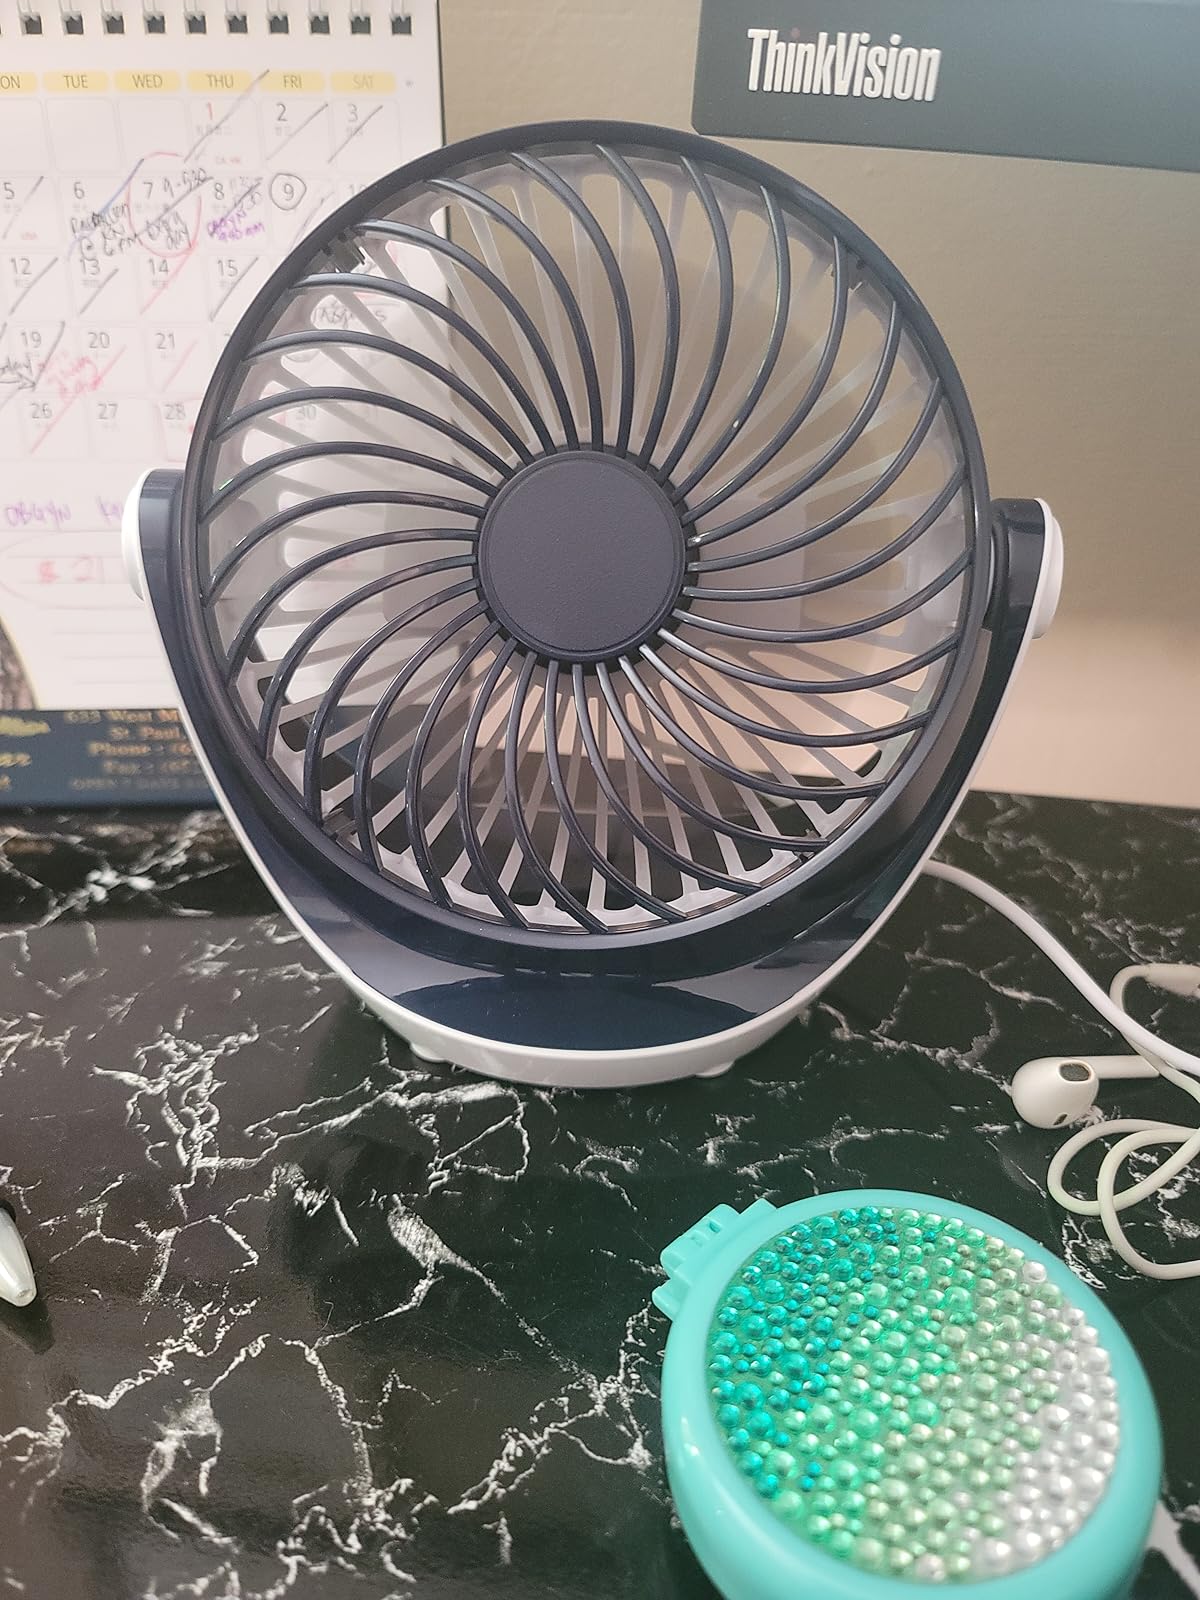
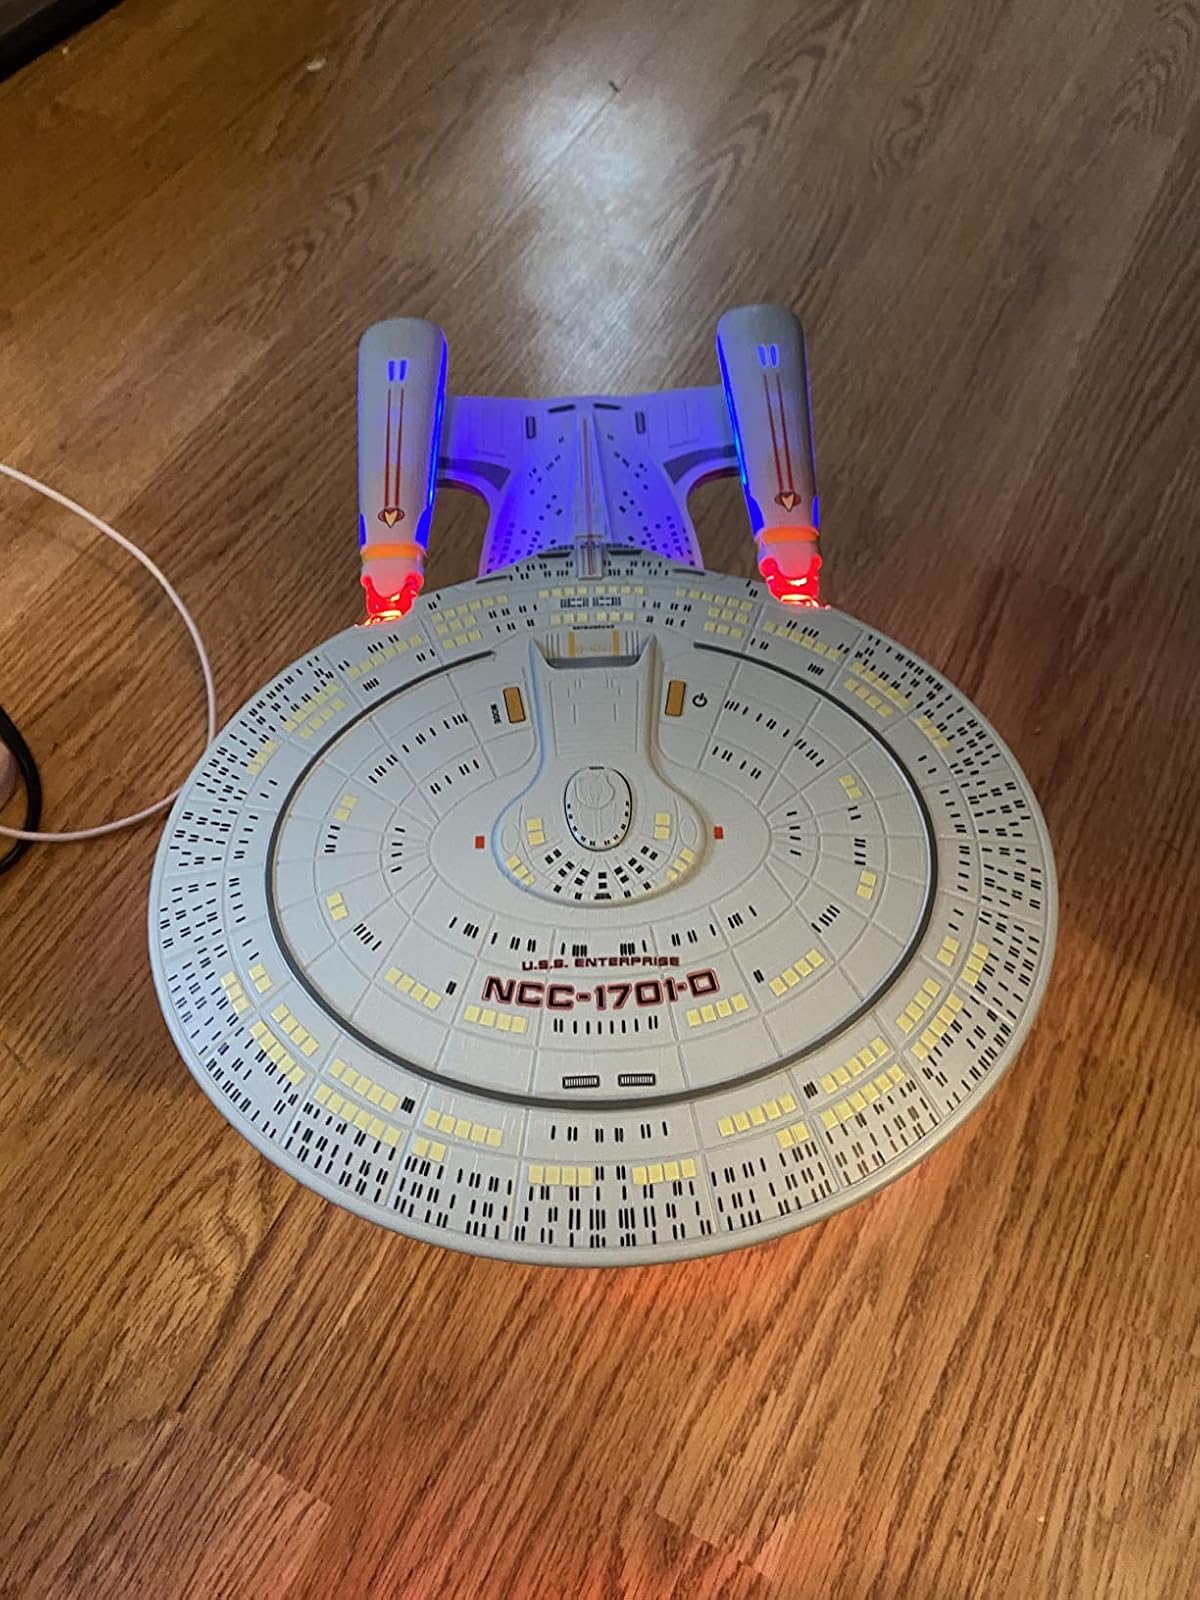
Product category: fan
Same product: no